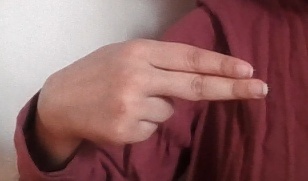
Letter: ain